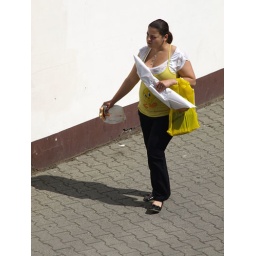
girl in yellow 1